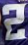
Number: 2